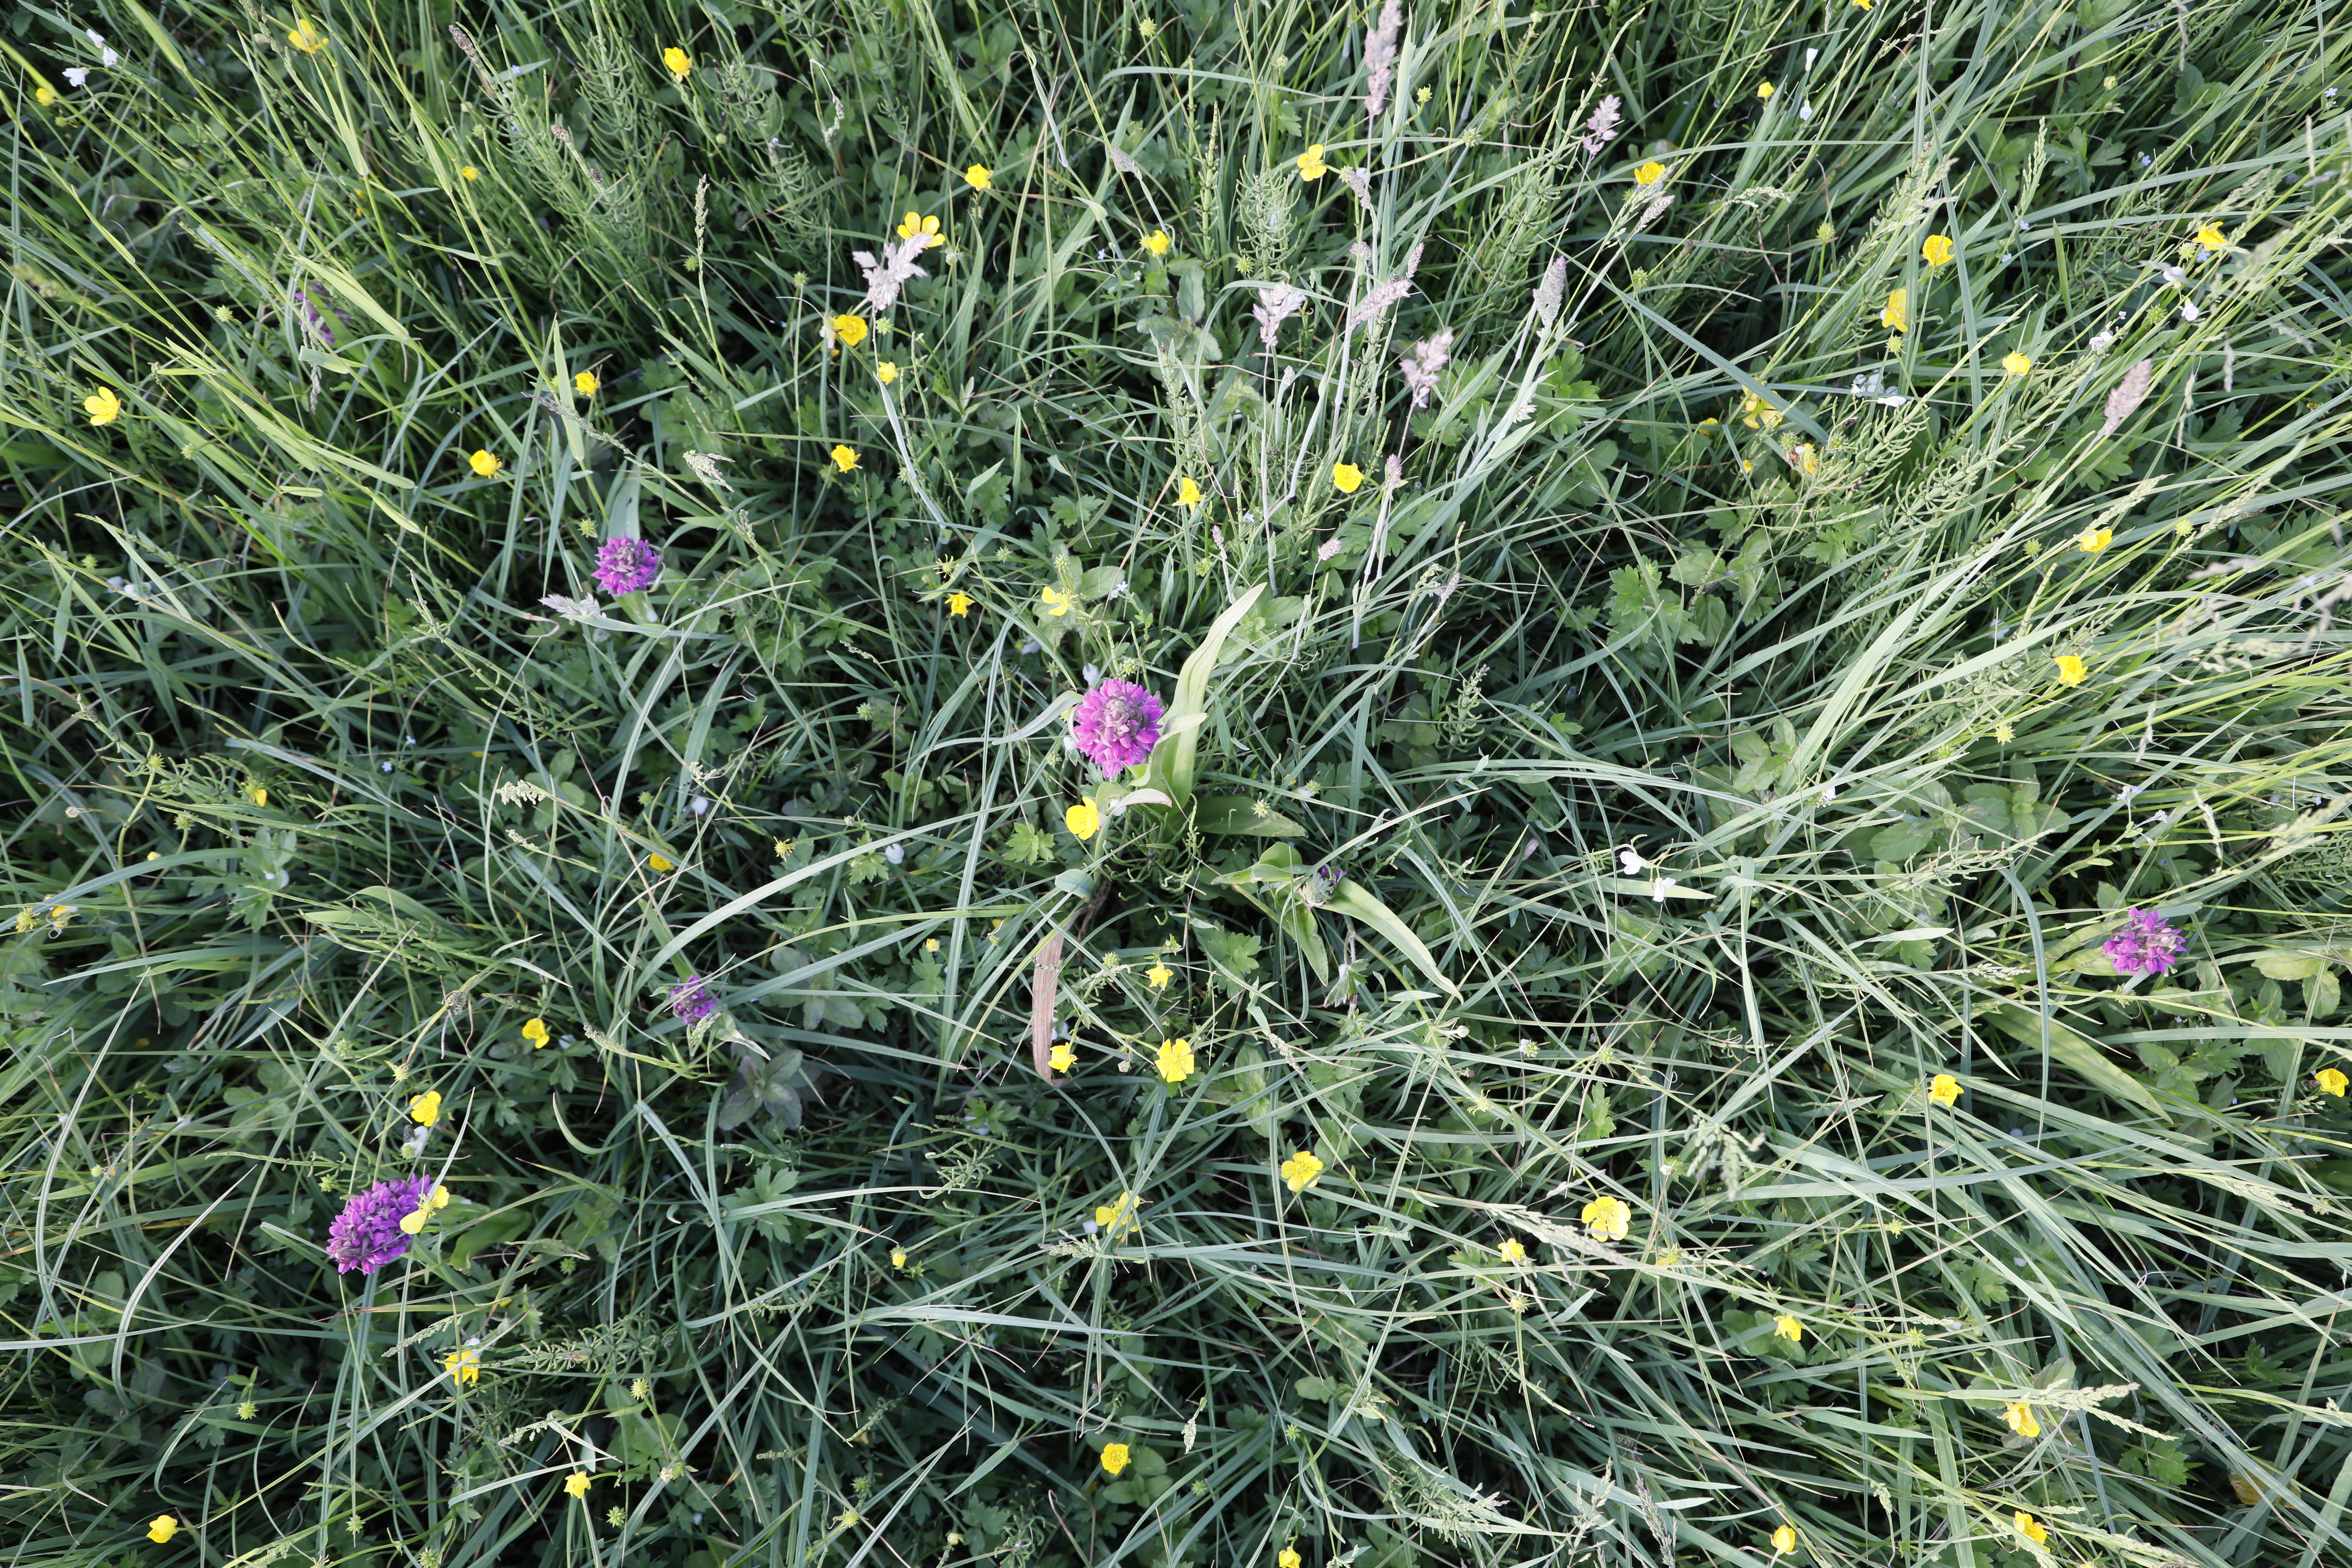
Plant species: Dactylorhiza praetermissa, Cardamine pratensis, Buttercup * (aggregate), Myosotis scorpioides